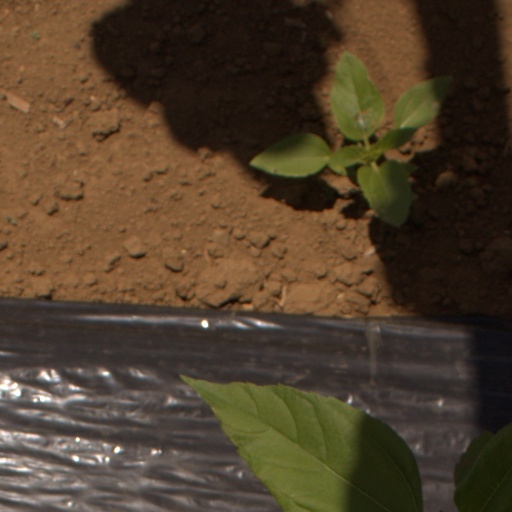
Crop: Jerusalem artichoke